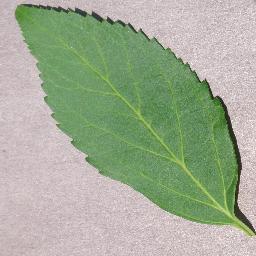
Label: Cherry___healthy